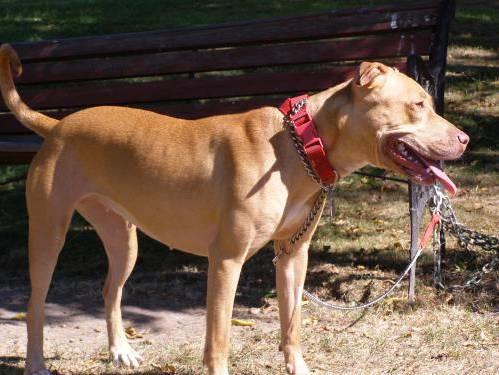
dog